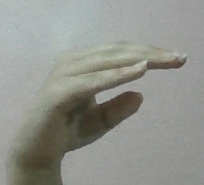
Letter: jeem